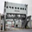
Label: bridge